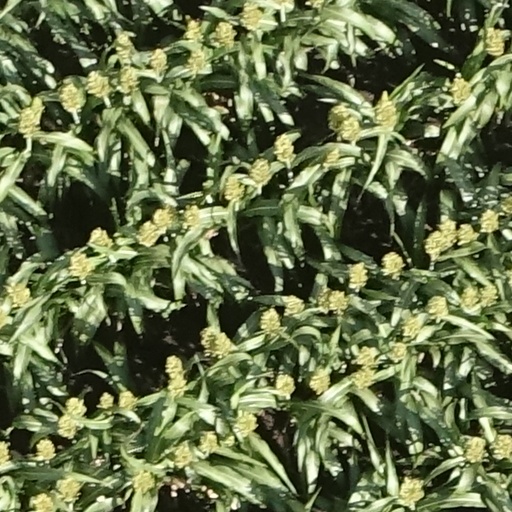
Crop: sorghum